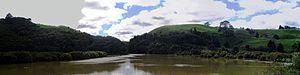
Le fleuve Waingaro est un cours d'eau situé dans la région de Waikato dans l’Île du Nord de la Nouvelle-Zélande.
La rivière Waingaro est un cours d’eau de la région de Tasman dans l’Île du Sud de la Nouvelle-Zélande.